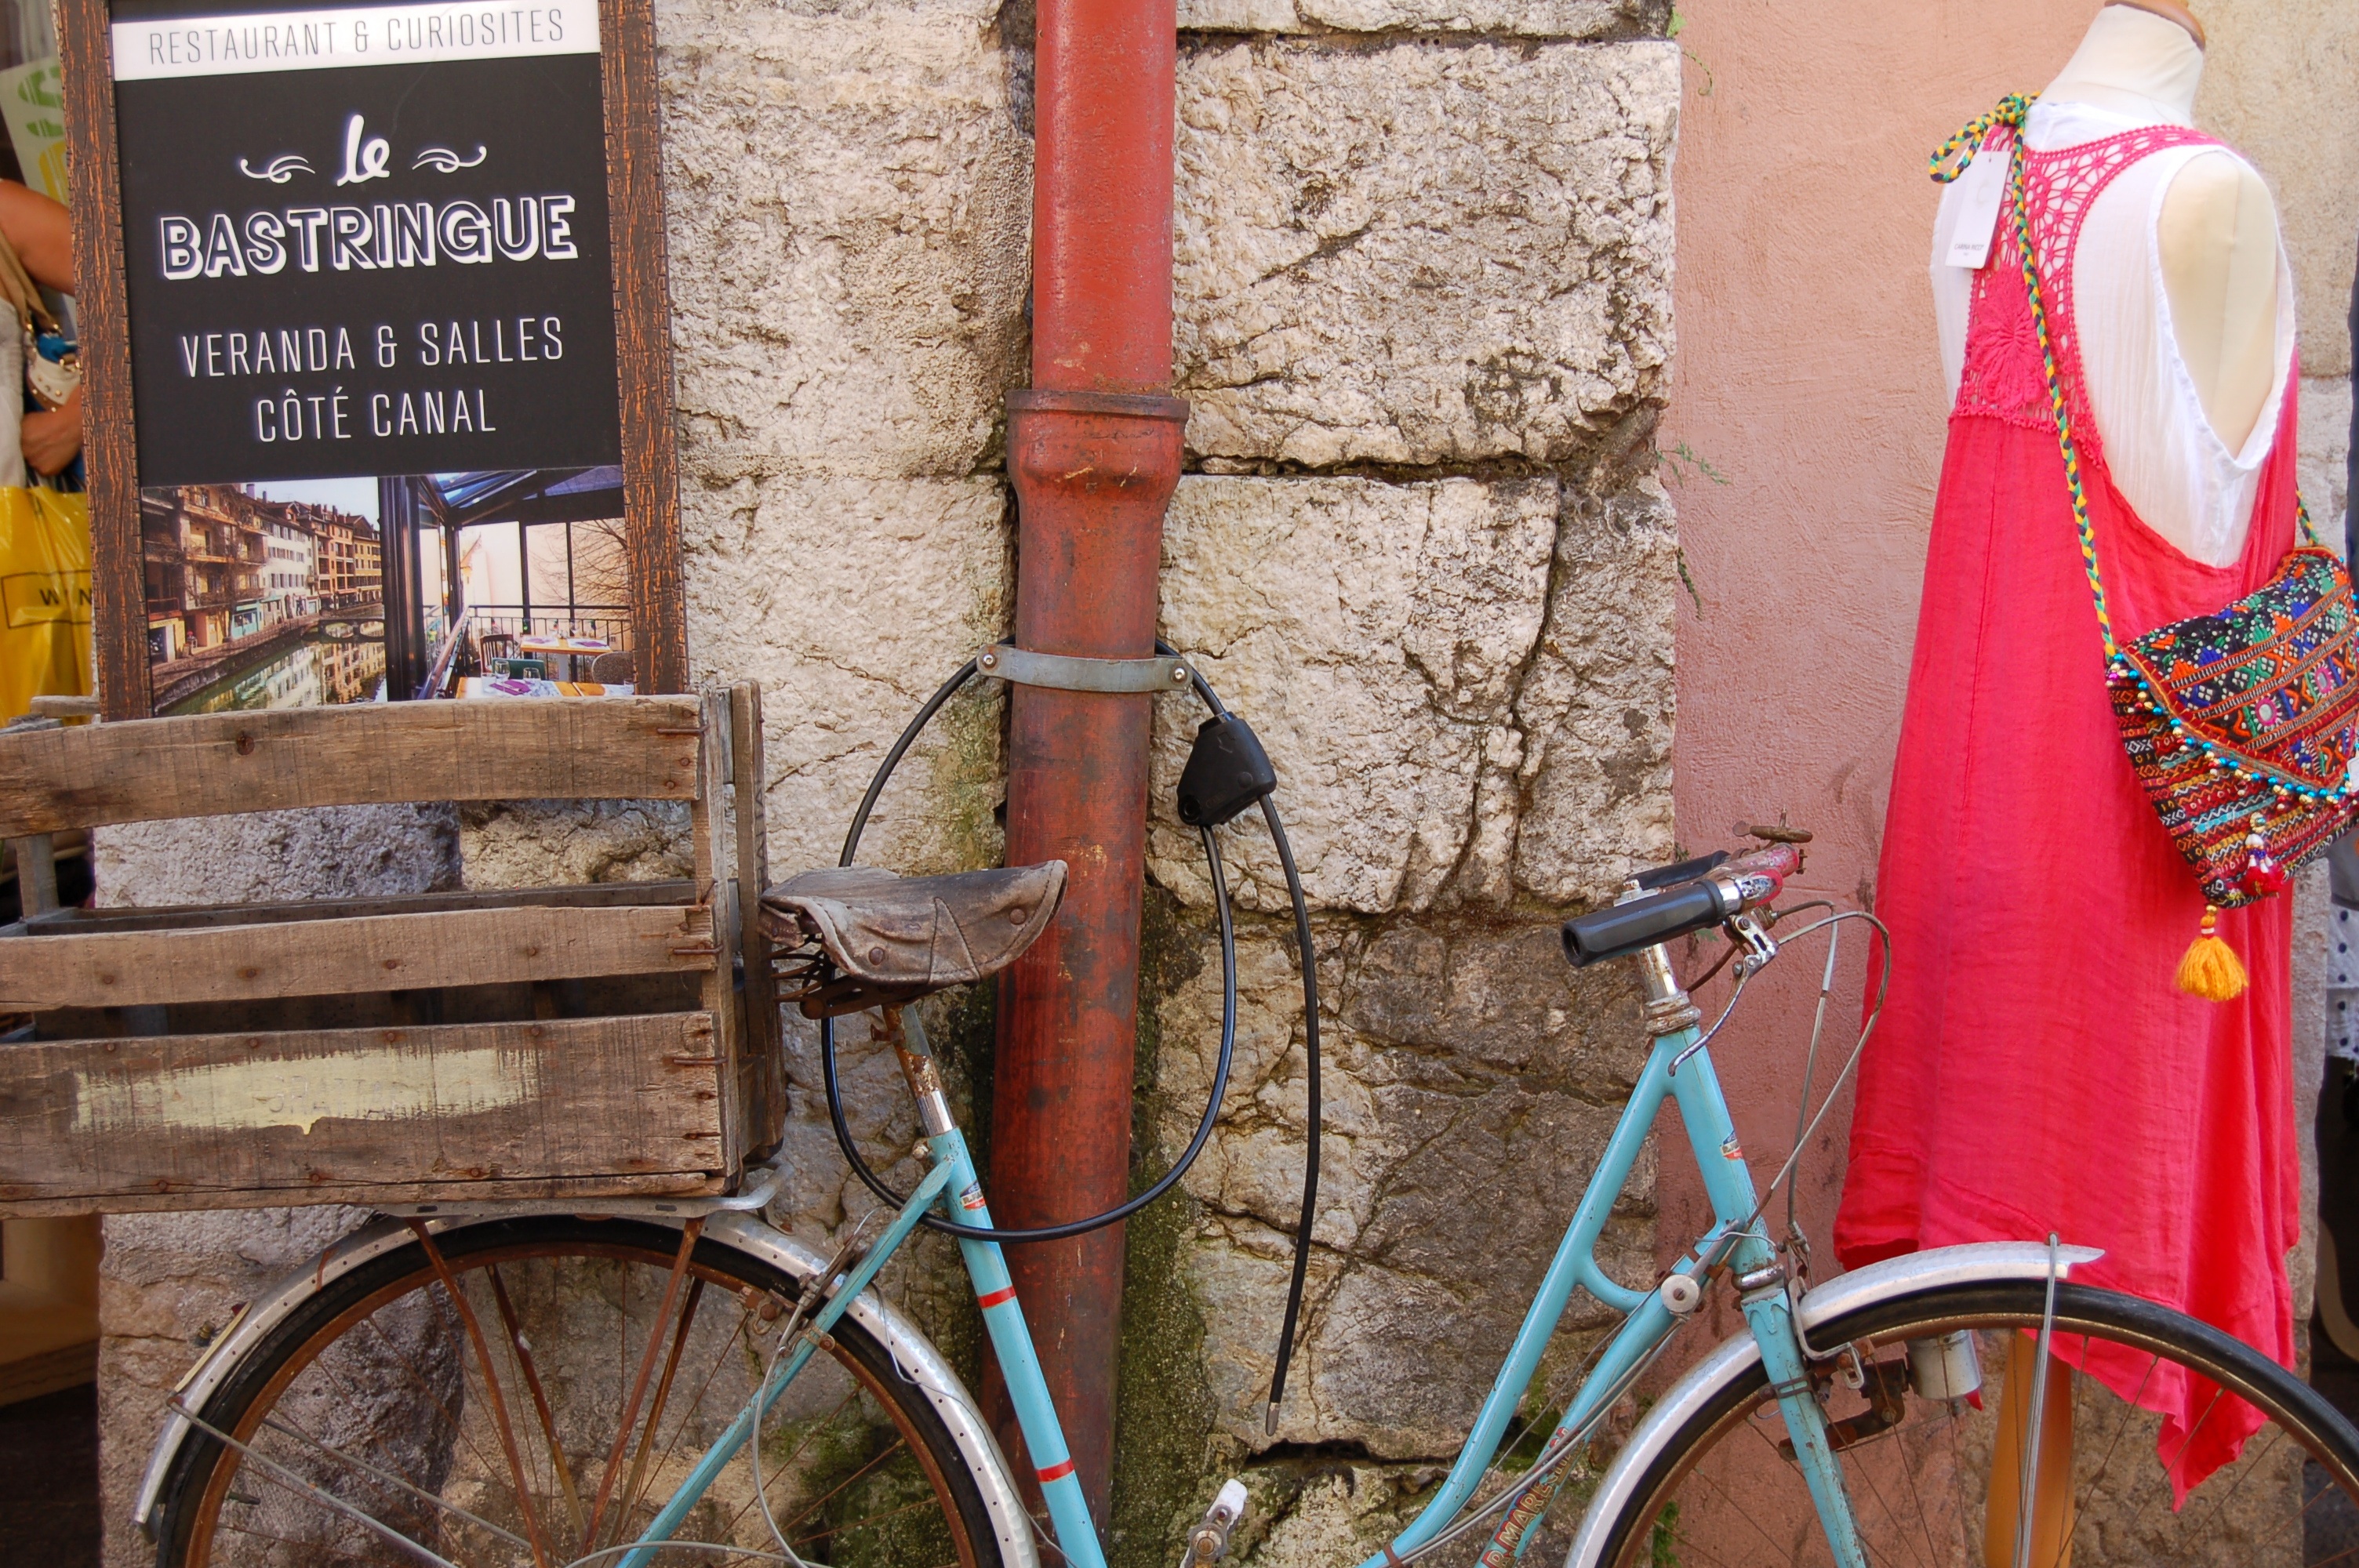
bicycle, spring, vehicle, color, sports equipment